Bradford

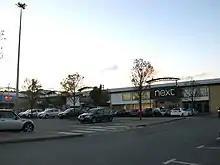
Forster Square Retail Park

Bradford was part of the Yorkshire and the Humber European constituency, which elected six Members of the European Parliament (MEPs) using the D'Hondt method of party-list proportional representation, until the UK exit from the European Union on 31 January 2020.